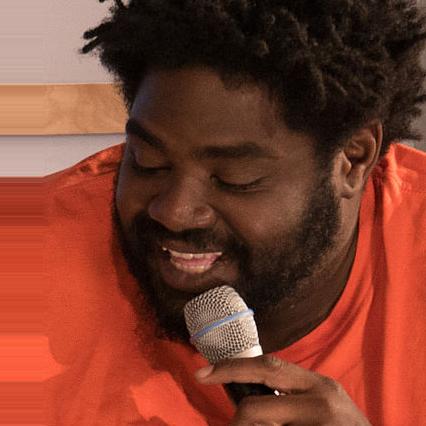
Age: 31